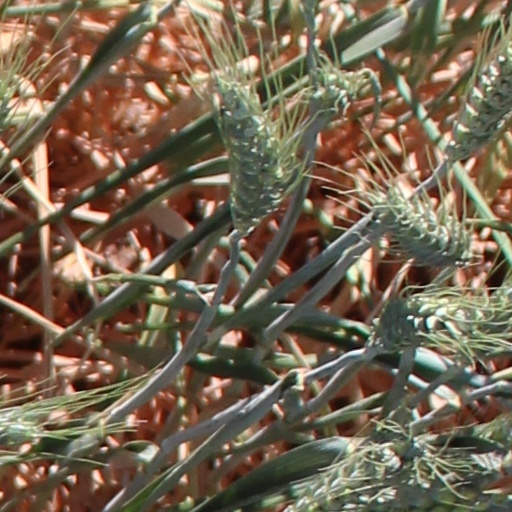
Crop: wheat